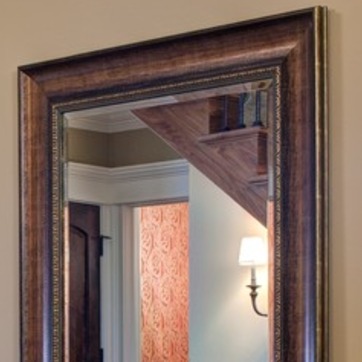
Material: mirror